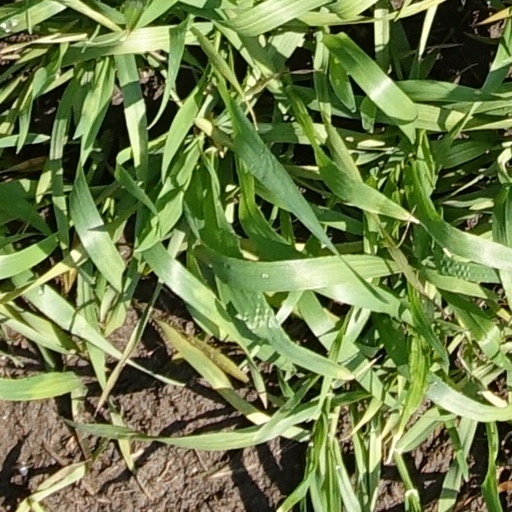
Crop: wheat